Gaelic games

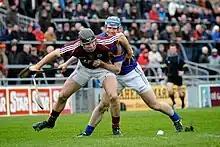
Hurlers David Collins (Galway) and Eoin Kelly (Tipperary) in the 2014 National League

Gaelic football is played by teams of 15 on a rectangular grass pitch with H-shaped goals at each end. The primary object is to score by driving the ball through the goals, which is known as a goal (worth 3 points), or by kicking the ball over the bar, which is known as a point (worth 1 point). The team with the highest point score at the end of the match wins. The female version of the game is known as ladies' Gaelic football and is similar to the men's game with a few minor rule changes. Other formats with teams of 7 to 11 players are played in Europe, Middle East, Asia, Argentina and South Africa utilising smaller soccer or rugby pitches.